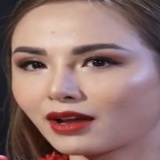
hoa hậu Lưu Thị Diễm Hương